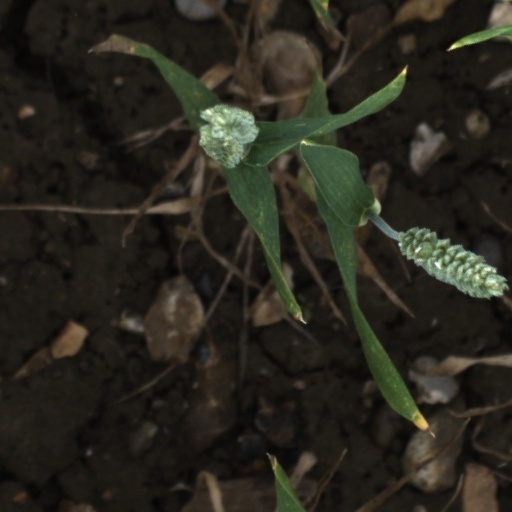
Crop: wheat